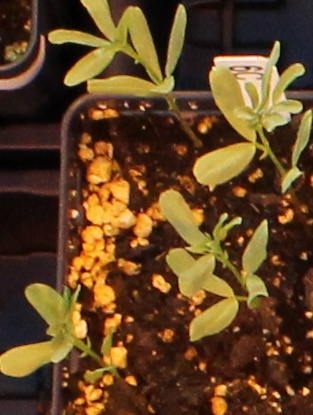
Label: Lentil